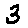
Label: 3